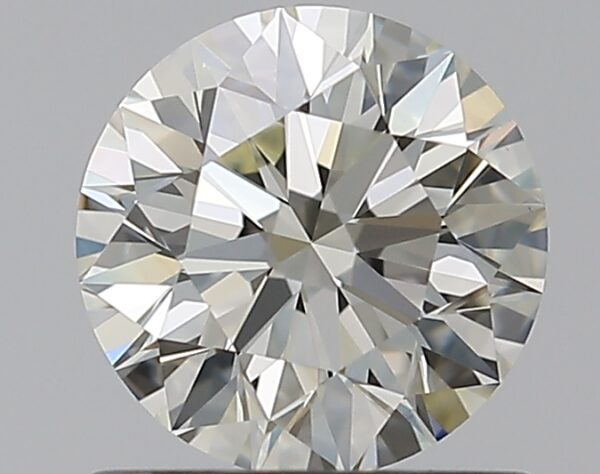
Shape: round
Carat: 0.8
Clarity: VS1
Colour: L
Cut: EX
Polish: EX
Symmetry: EX
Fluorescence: F
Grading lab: GIA
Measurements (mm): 5.89 x 5.92 x 3.71